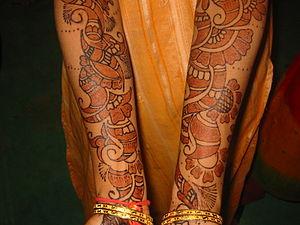
Tatouage au hénné, Guajrat, Inde.